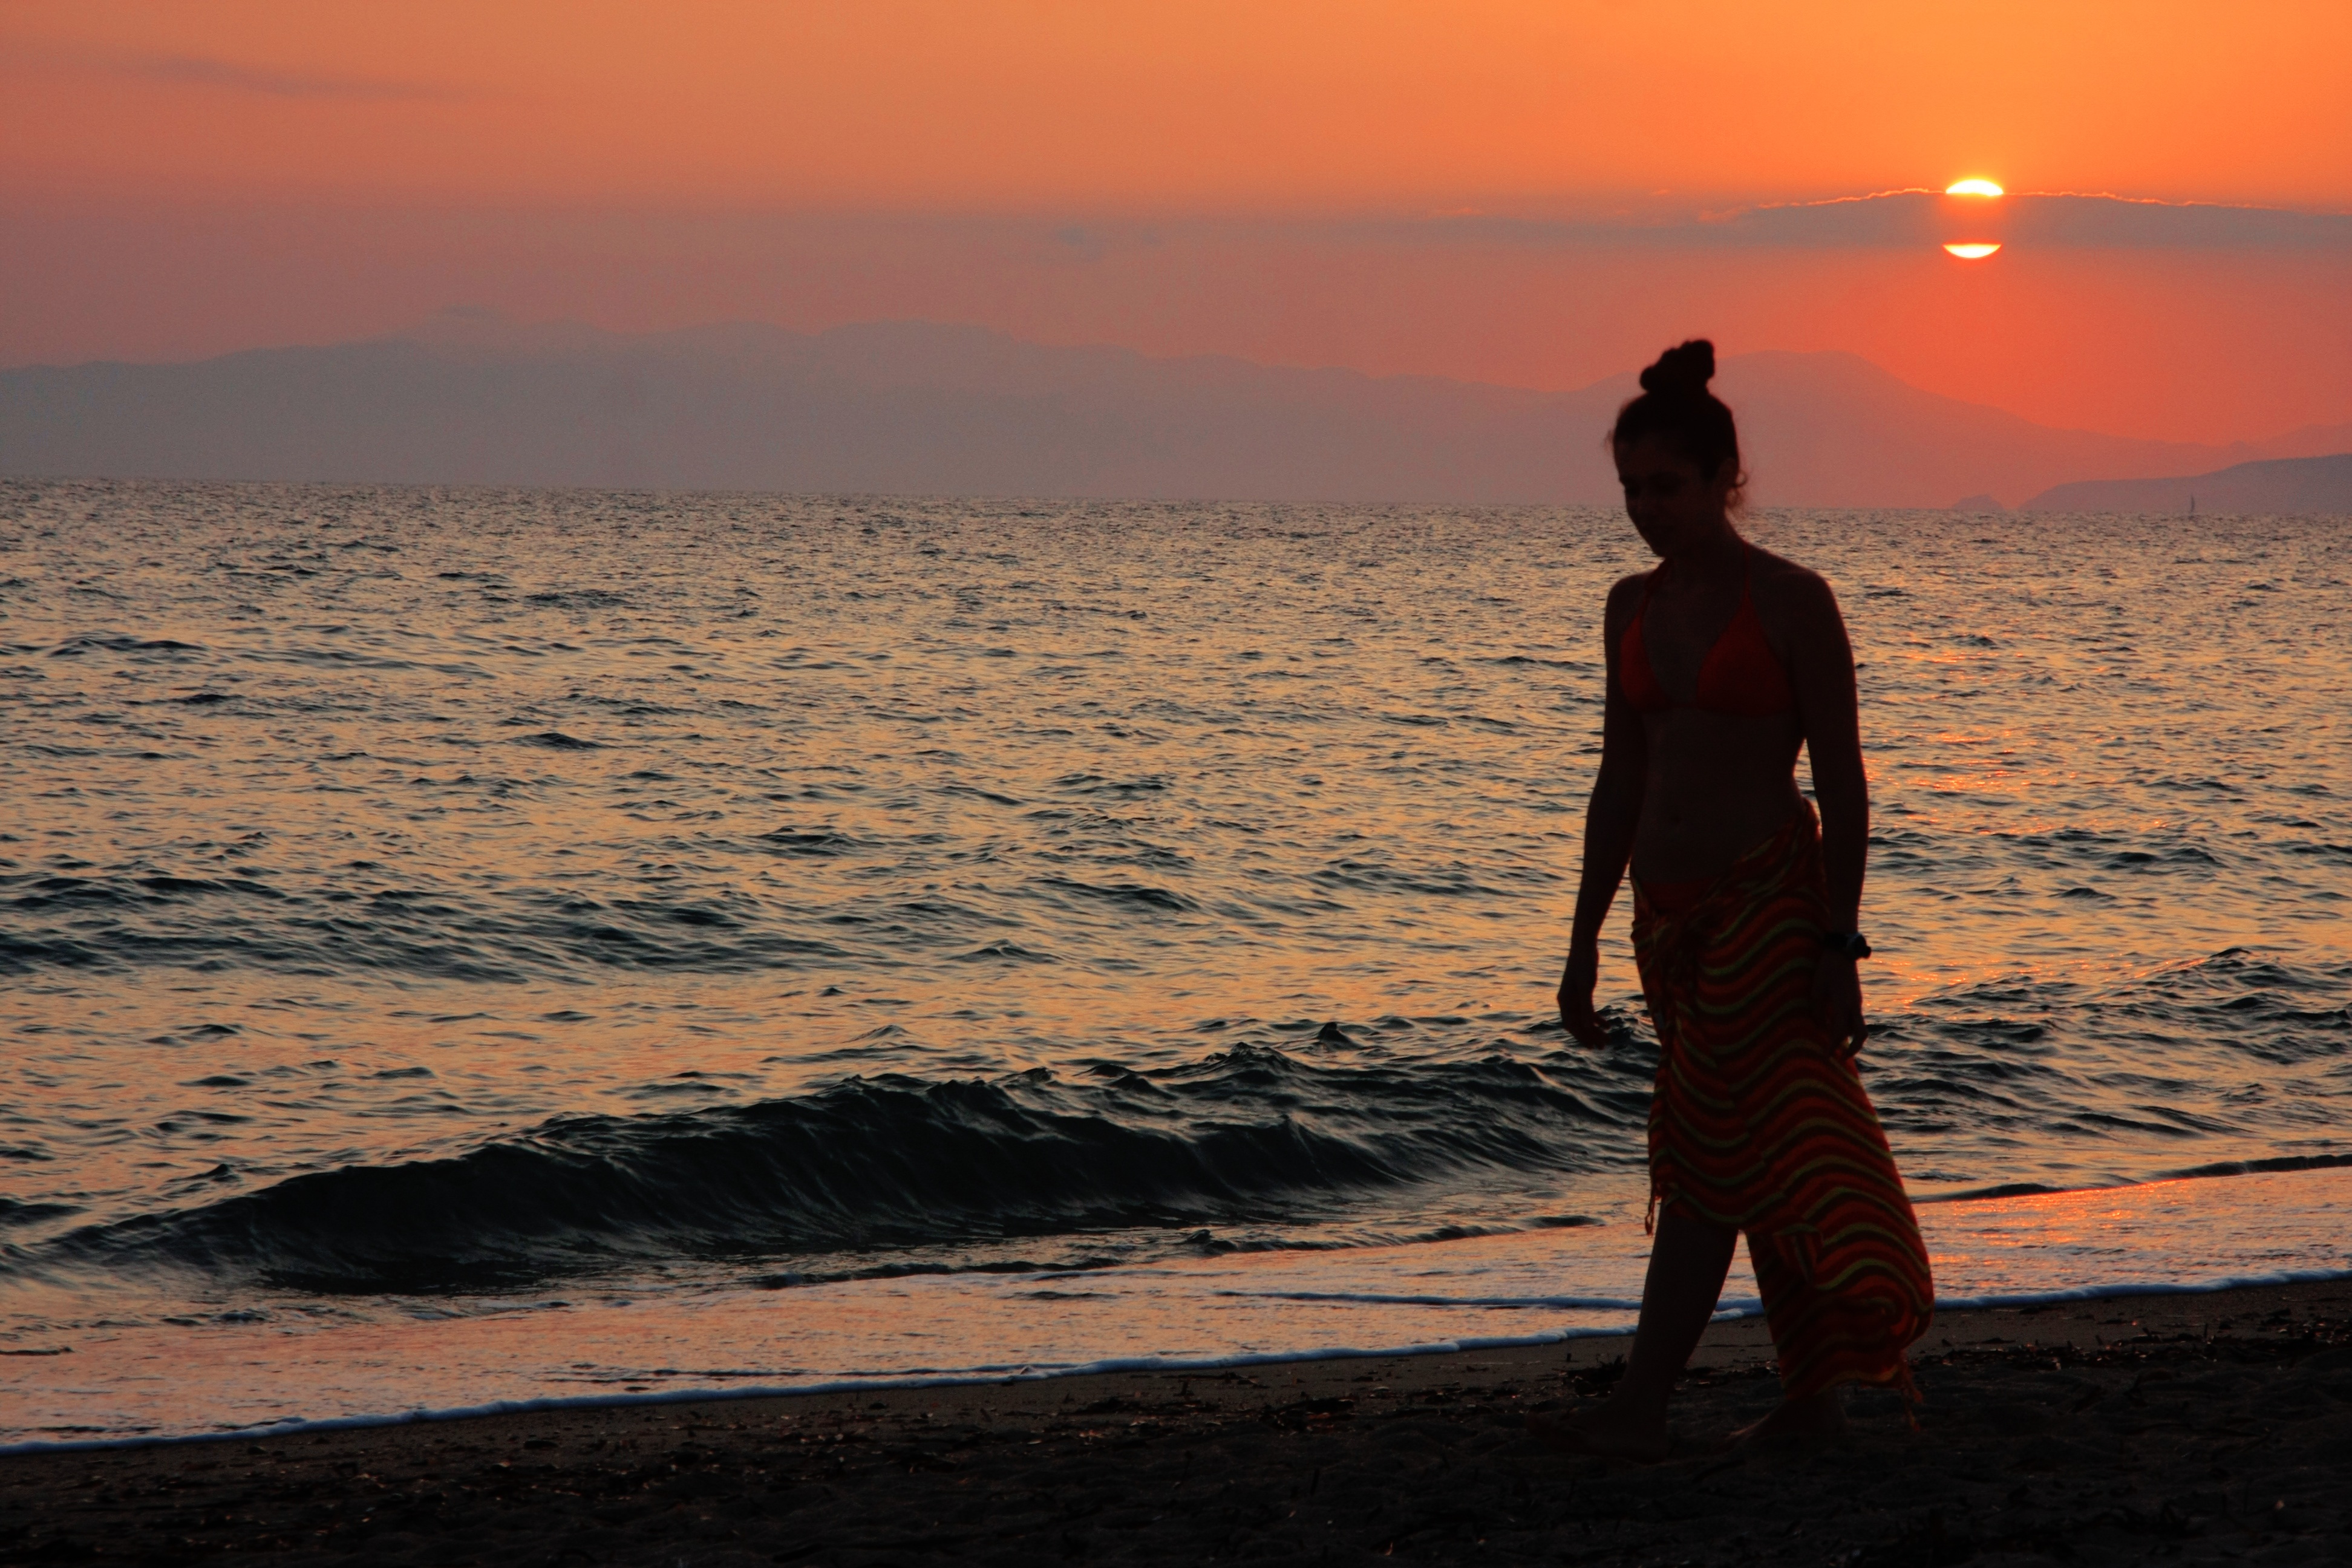
beach, landscape, sea, coast, sand, ocean, horizon, sky, girl, sun, sunrise, sunset, sunlight, morning, shore, wave, dawn, dusk, evening, orange, red, italy, women, andara